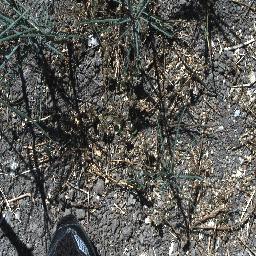
Label: parkinsonia